RAF Wattisham

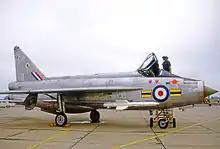
English Electric Lightning F.1A of the Wattisham Target Facilities Flight in 1971.

In 1949, new runways were laid, and the following year No. 152 Squadron arrived with Meteor NF.12 night fighters, In 1954, Hawker Hunters, from No. 257 and 263 Squadrons, the UK's next generation fighter after the Meteor, arrived to secure Wattisham's future as a major fighter station.